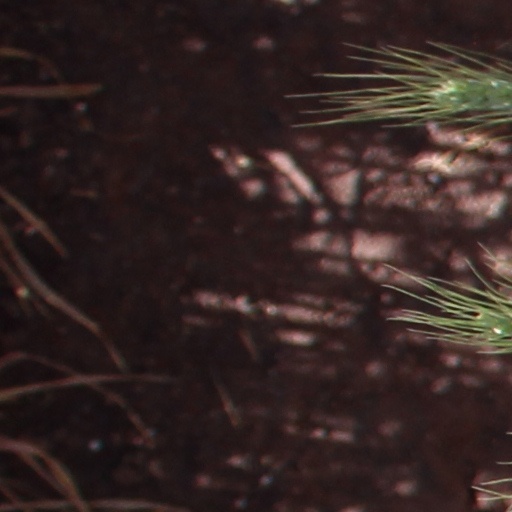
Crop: wheat